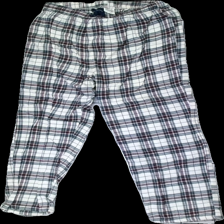
View: front
Type: Trousers
Category: Ladies
Brand: Not in the list
Brand text on label: Time to lounge
Colors: White, Red, Green, Multicolor
Material: 100% Cotton
Pattern: Checkered print
Cut: Regular
Size: L
Season: All
Price range: <50
Recommended usage: Recycle
Description: Checkered trousers